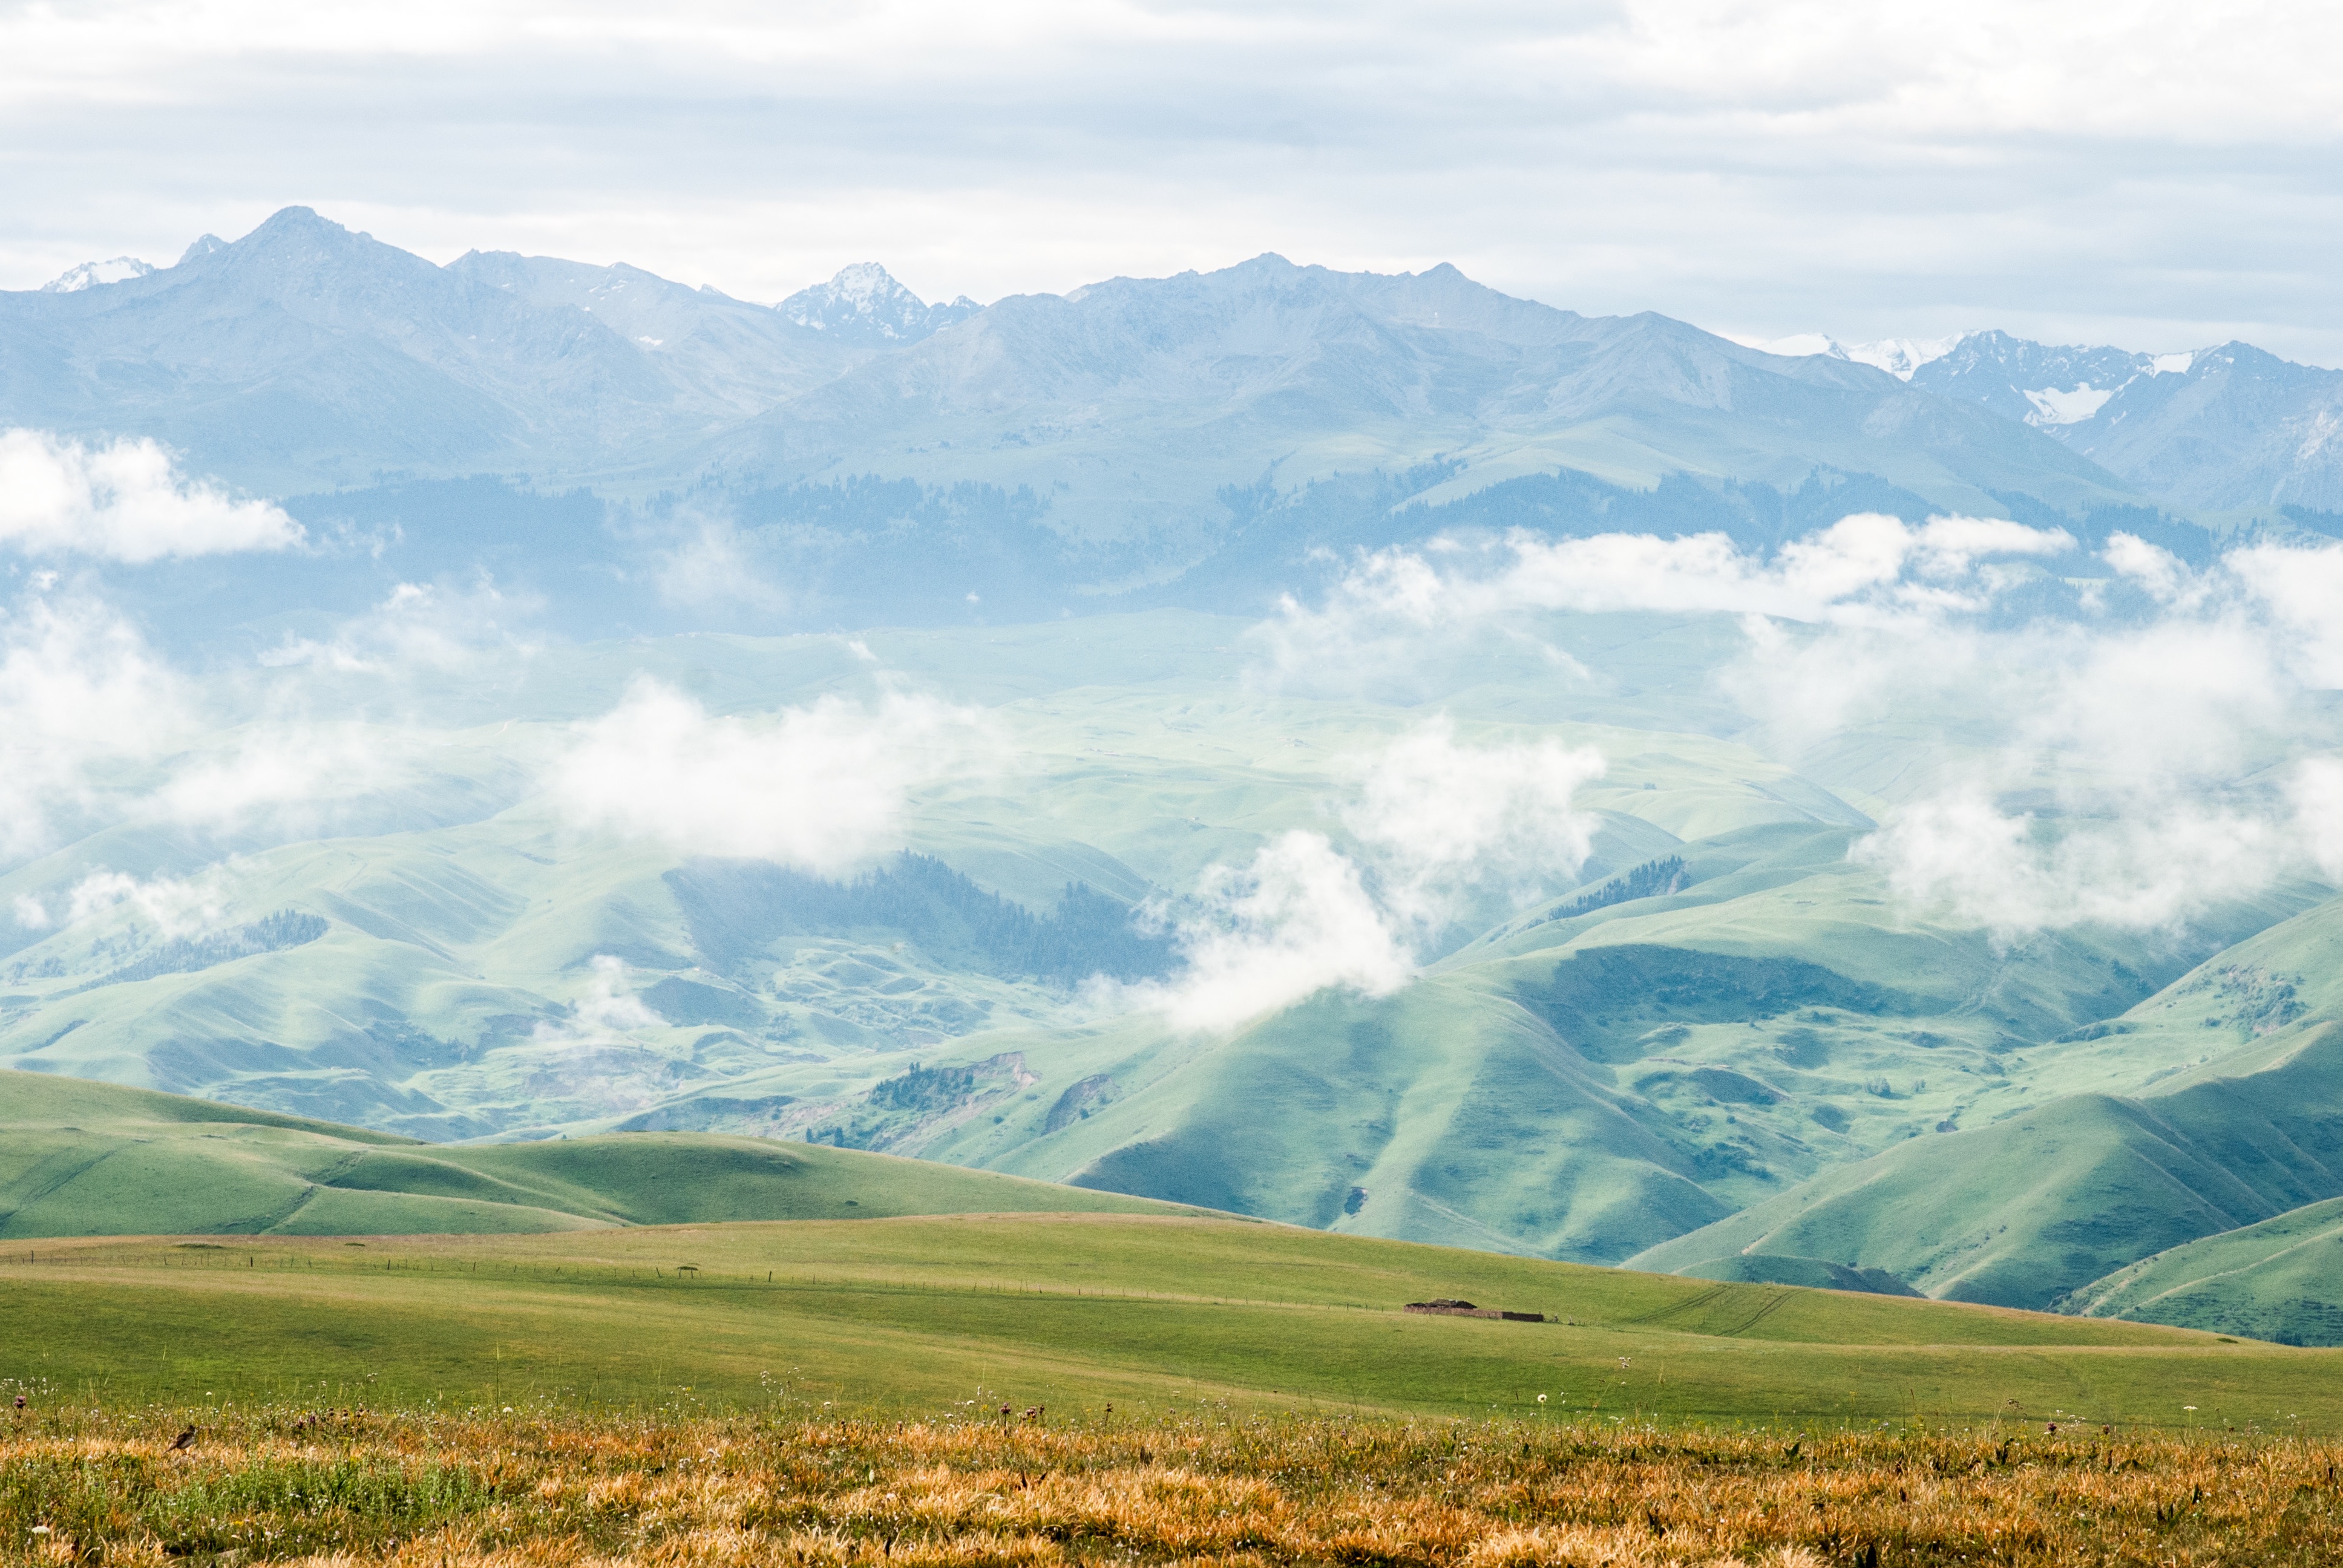
landscape, nature, horizon, wilderness, mountain, cloud, mist, field, meadow, prairie, sunlight, morning, hill, valley, mountain range, country, panorama, pasture, highland, ridge, plain, alps, grassland, plateau, fell, loch, tundra, steppe, rural area, landform, mountain pass, geographical feature, atmospheric phenomenon, mountainous landforms